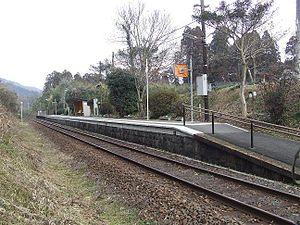
La ligne Kitto est une ligne ferroviaire située dans les préfectures de Kagoshima et Miyazaki au Japon. Elle est aussi appelée ligne Ebino-Kōgen. Elle relie la gare de Yoshimatsu à Yūsui à la gare de Miyakonojō à Miyakonojō. La ligne est exploitée par la compagnie JR Kyushu.